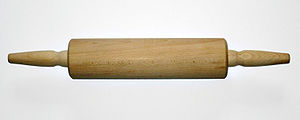
Kagerulle
En typisk kagerulle af træ.
En kagerulle er et cylinderformet køkken- og bageredskab, som bruges til at forme og flade deje ud. To typer kageruller findes: ruller og pinde. Rullerne består af et tykt, cylindrisk rulleleje med små håndtag i hver ende. Rullepinde er normalt tynde, tilspidsede stave. Kageruller af forskellige stilarter og materialer giver fordele i forhold til hinanden, da de anvendes til forskellige opgaver i madlavning og bagning.